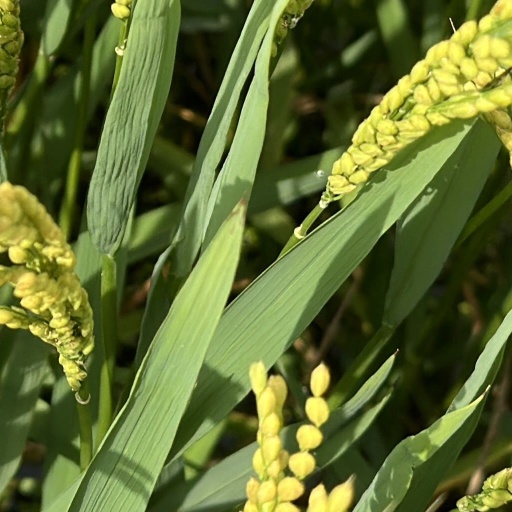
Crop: rice